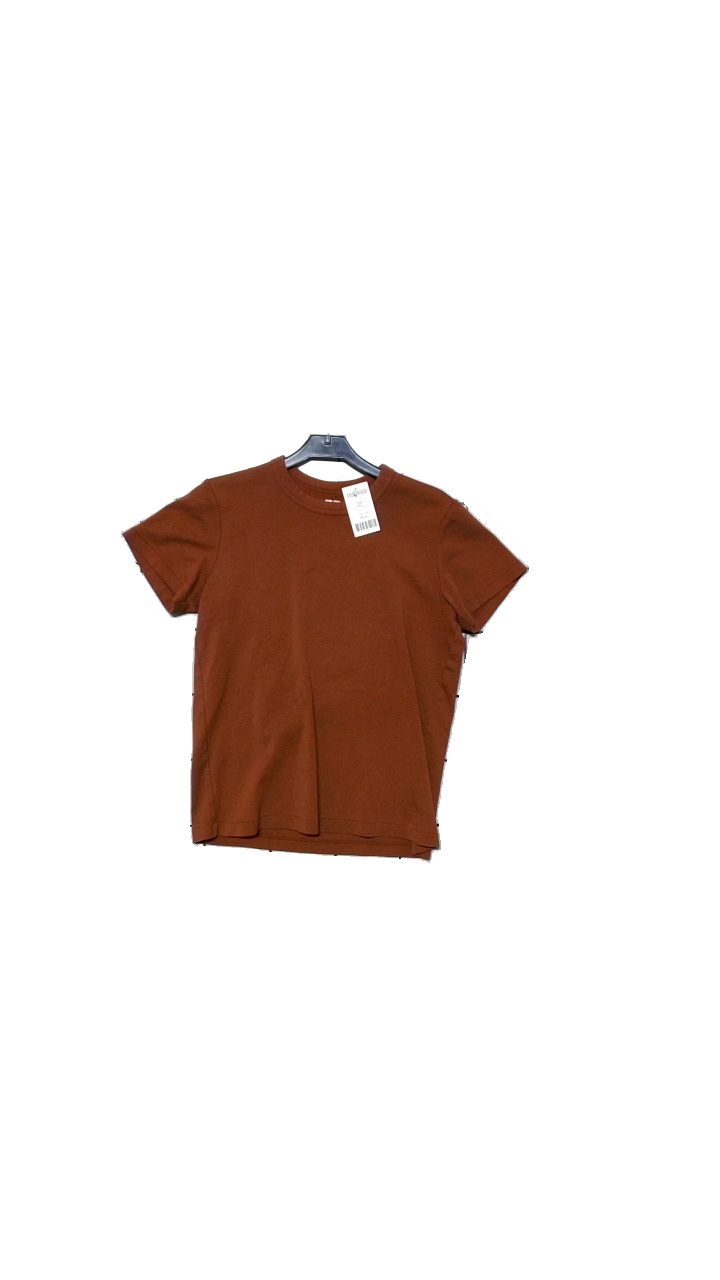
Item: T-shirt (Ladies)
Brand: Uniqlo
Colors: Brown
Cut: Regular
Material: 100% Bomull
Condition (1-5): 4
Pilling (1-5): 4
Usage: Reuse
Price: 50-100